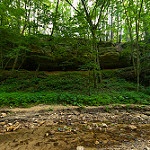
Scene: Outdoor